Hitachi Newton Aycliffe

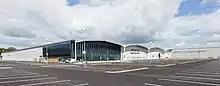
Newton Aycliffe Rail Vehicle Assembly Facility exterior

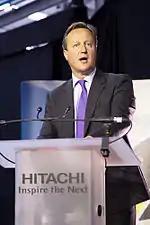
David Cameron at the opening of Hitachi Newton Aycliffe

Hitachi Newton Aycliffe (also known as Newton Aycliffe Manufacturing Facility) is a railway rolling stock assembly plant owned by Hitachi Rail Europe, situated in Newton Aycliffe, County Durham, in the North East of England.